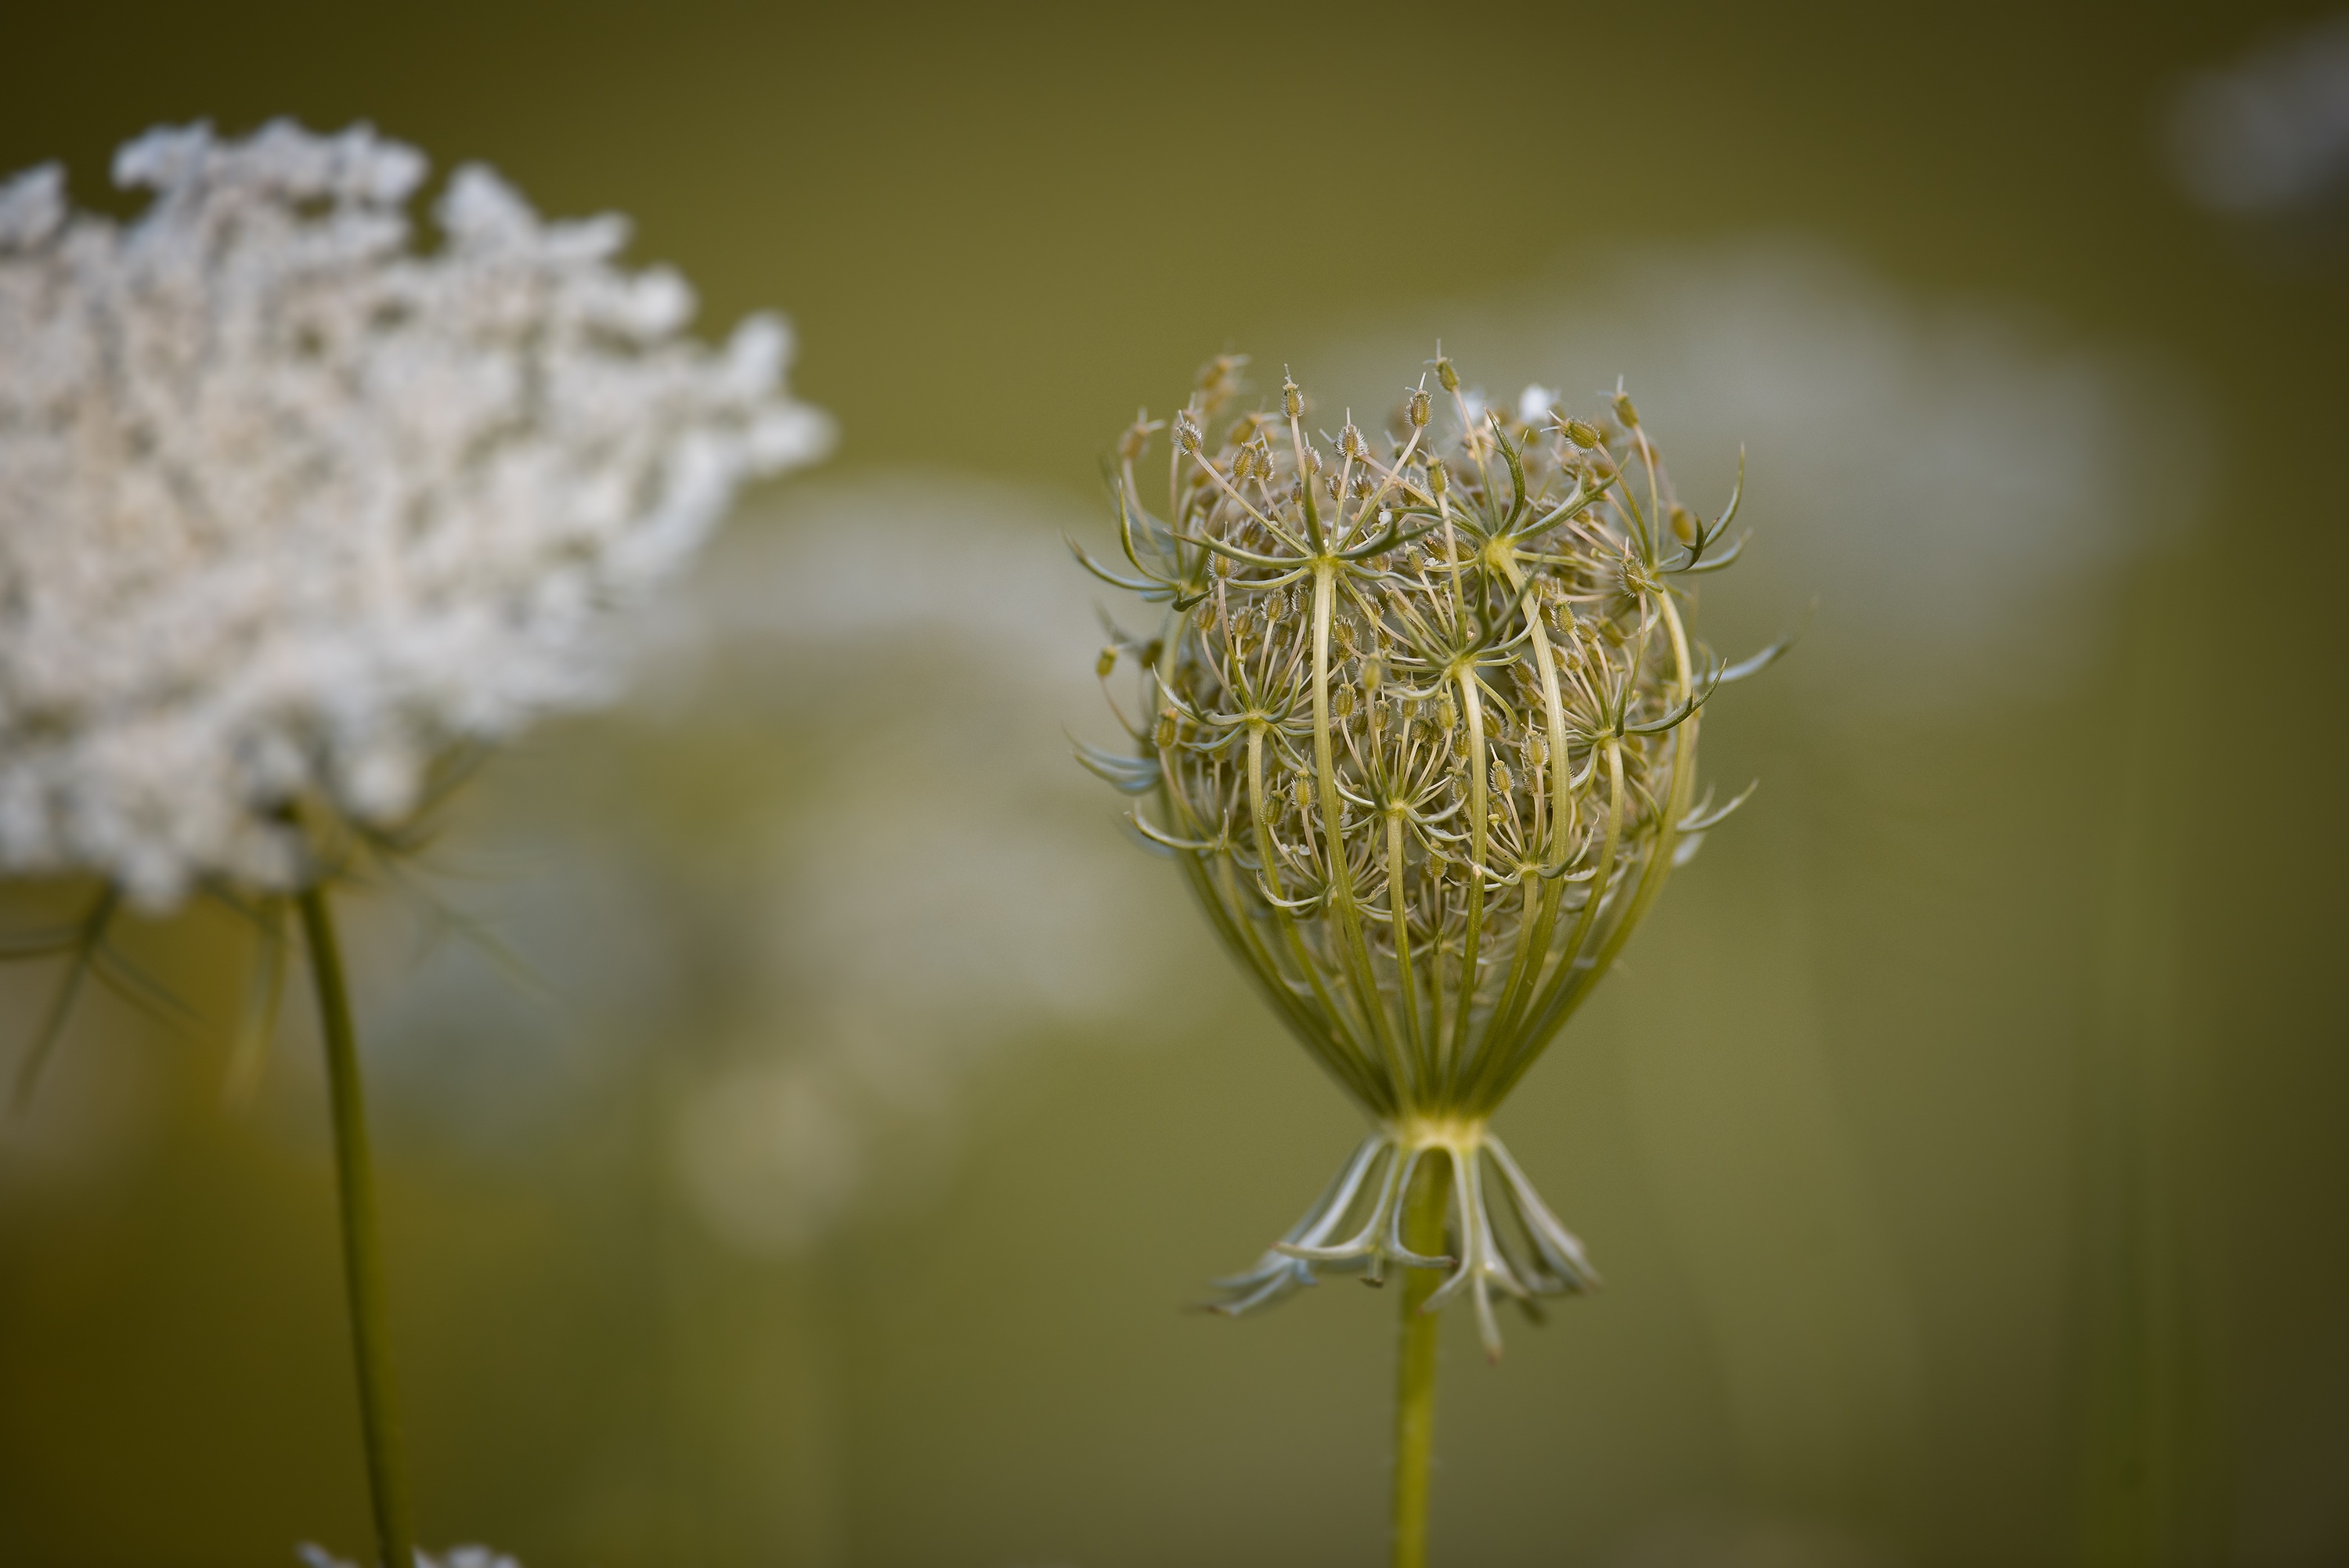
nature, branch, blossom, plant, photography, meadow, dandelion, leaf, flower, petal, bloom, summer, pollen, green, botany, close, flora, carrot, wildflower, close up, wild plant, pointed flower, macro photography, flowering plant, grassland plants, daisy family, wild carrot, daucus carota, grass family, plant stem, land plant